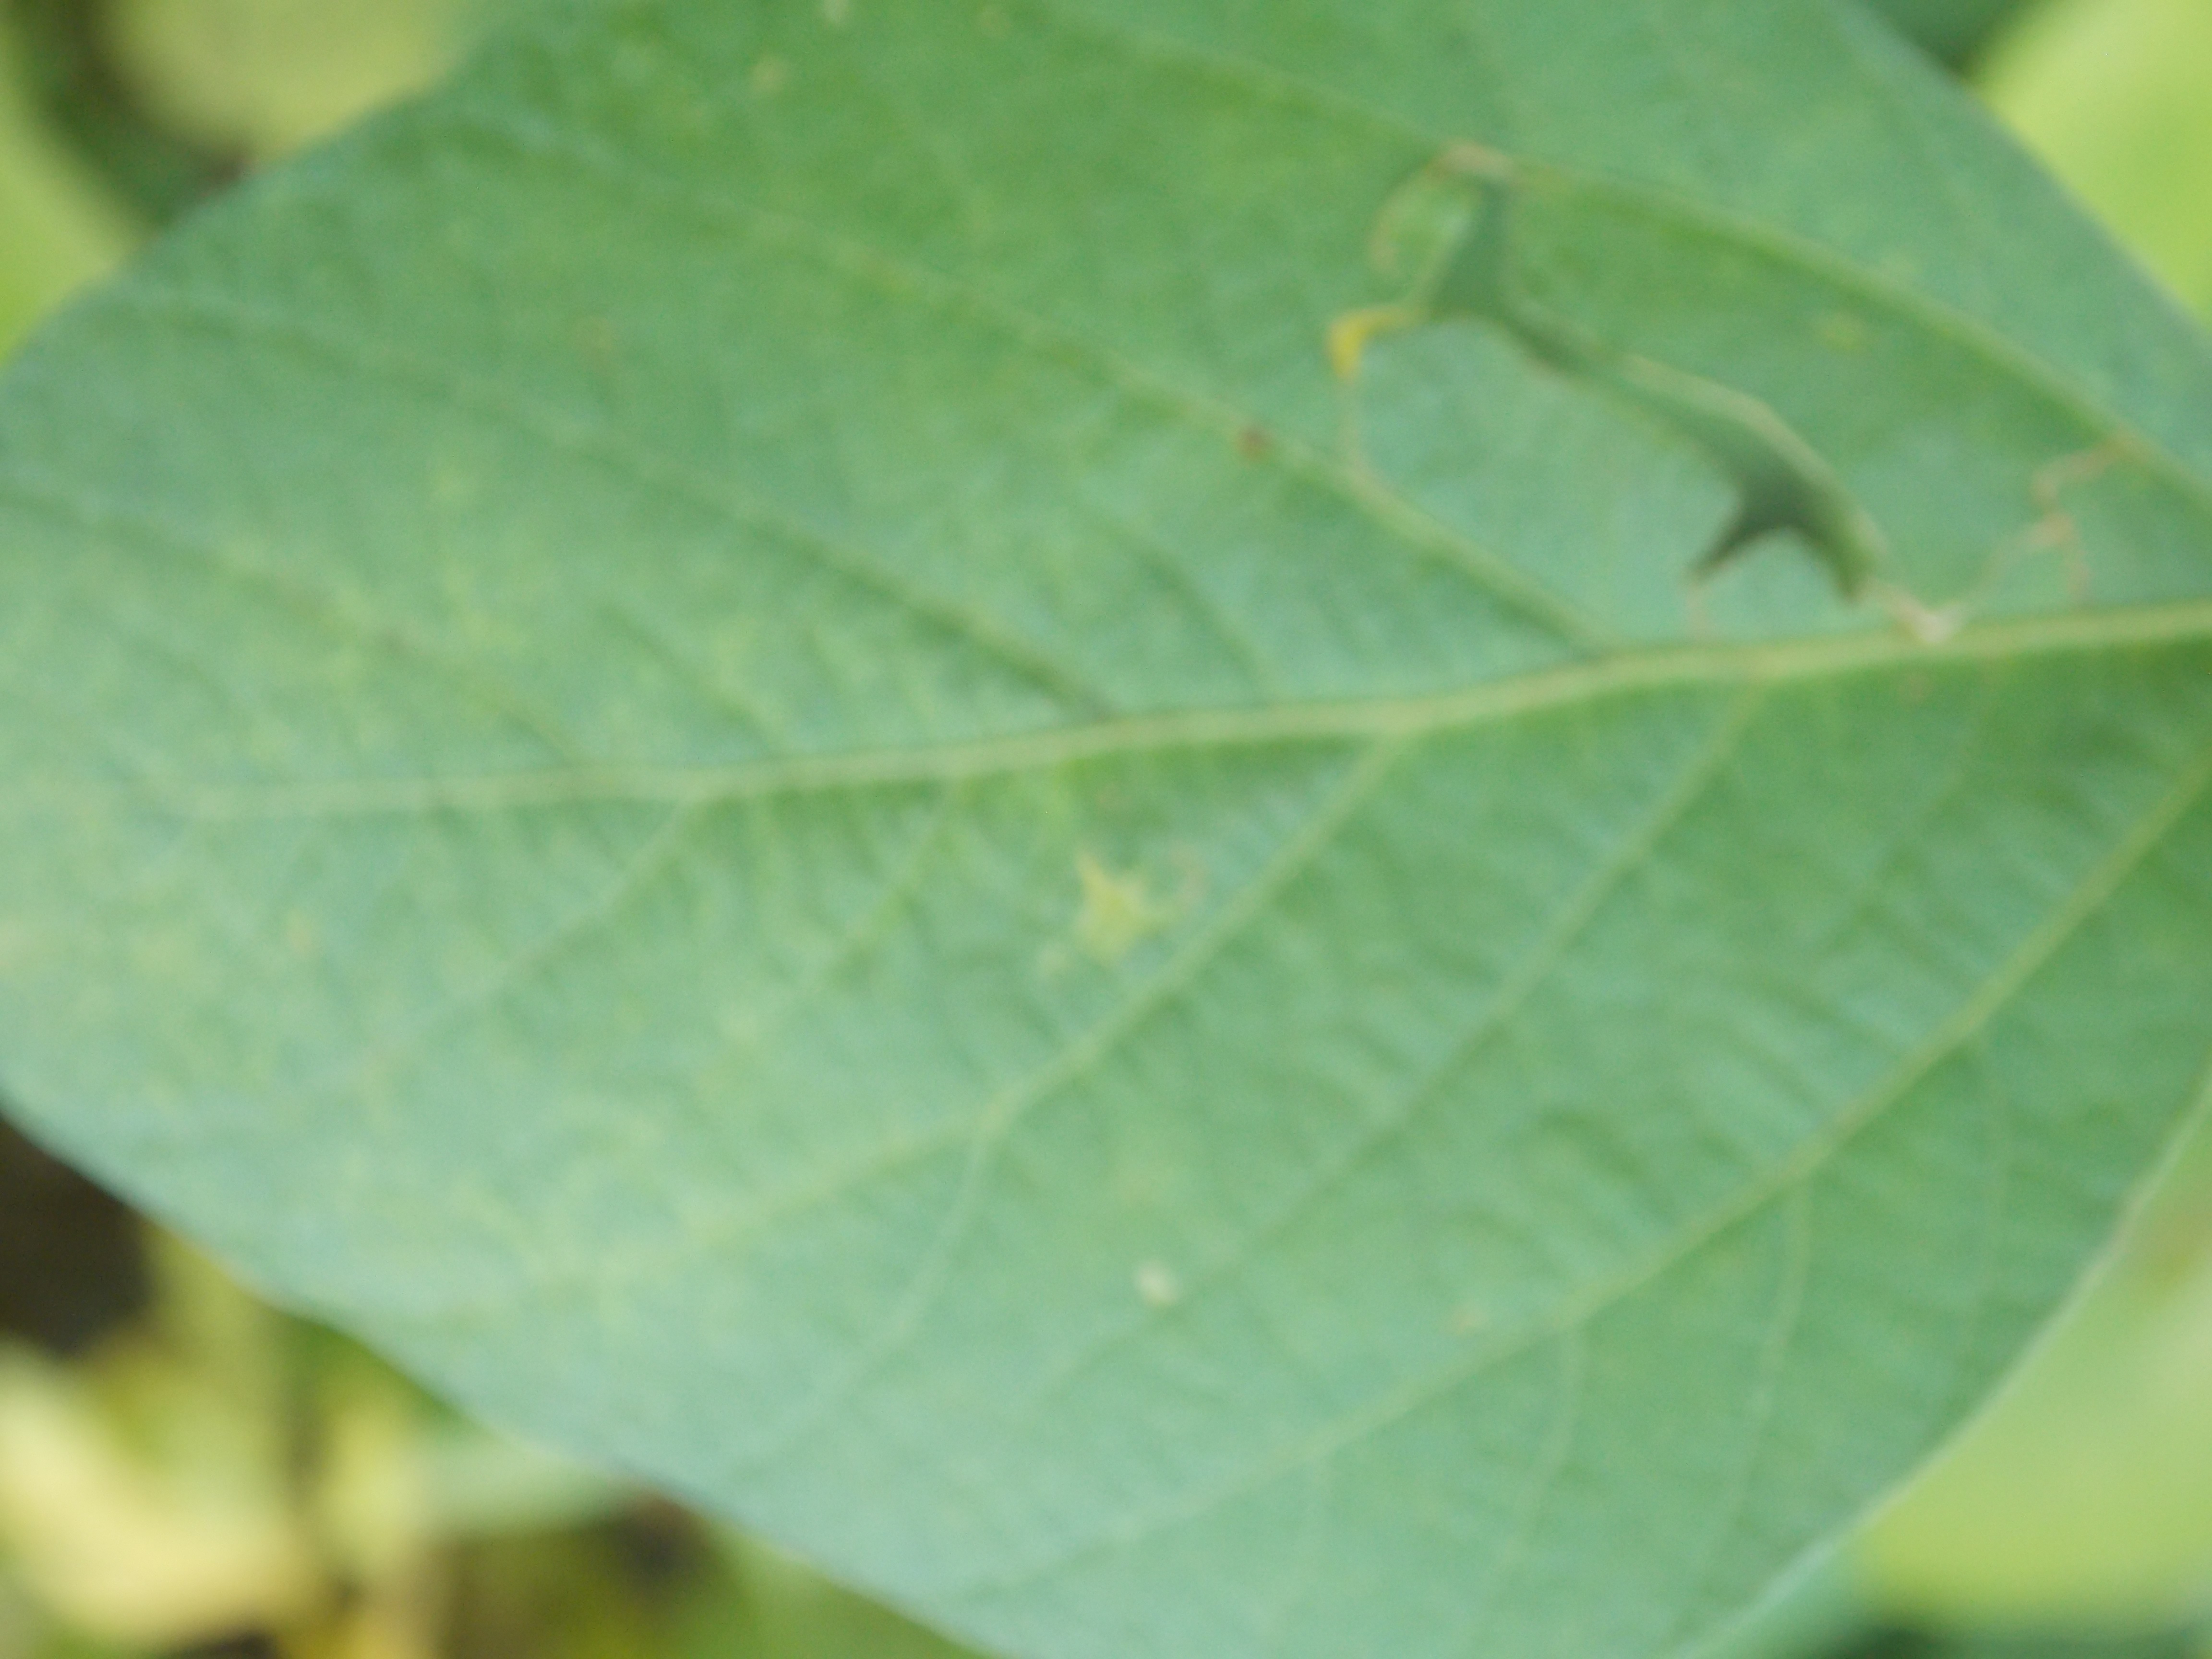
Label: Healthy